Al-Muhajiroun

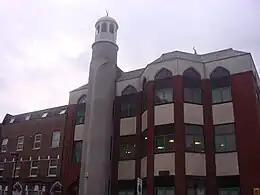
Finsbury Park Mosque in Islington, under Abu Hamza from 1997 until 2003, was an important centre for "Al-Muhajiroun". The Mosque has since been reopened under unaffiliated authorities.

During the 1990s, a number of radical Islamists who were wanted by the authorities in a number of Middle Eastern countries sought refuge in the United Kingdom, particularly London, leading some such as the French intelligence services to ridicule the situation as "Londonistan". Particularly close to "Al-Muhajiroun" was the Egyptian Abu Hamza al-Masri, who was the imam of Finsbury Park Mosque from 1997 until 2003 (since that time the mosque has been reopened under new authorities who are not affiliated to these tendencies). Abu Hamza had previously been an adviser to the Algerian Armed Islamic Group and had his own group called "Supporters of Shariah" which held joint protests with "Al-Muhajiroun". Abu Qatada; who was associated with the Jordanian group "Jaysh Mohammad" and would later write sympathetically about the activities of Osama bin Laden; spoke at a "Al-Muhajiroun" meeting in November 1999 to raise funds for "mujahideen" fighters in Chechnya (as part of the Second Chechen War). Contacts were also maintained between Omar Bakri's group and other London exiles who spoke at "Al-Muhajiroun" gatherings; Yassir al-Sirri of Vanguards of Conquest and Mohammad al-Massari of "Hizb ut-Tahrir". In the first two years of its new existence, the group did not advocate violence against the United Kingdom; Omar Bakri claimed in London-newspaper "Asharq Al-Awsat", this was because he had a "covenant of peace" with the British government when they granted him asylum (though while still part of "Hizb ut-Tahrir", Omar Bakri had earlier made comments in 1991 about a potential assassination of Prime Minister John Major, during the Gulf War). In the early days of New Labour, Home Secretary Jack Straw even appointed "Al-Muhajiroun" activist Makbool Javaid (brother-in-law of future Mayor of London, Sadiq Khan) to a newly formed Race Relations Forum.